Sennevoy-le-Haut

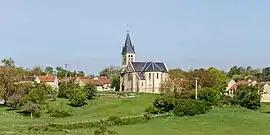
A general view of Sennevoy-le-Haut

Sennevoy-le-Haut is a commune in the Yonne department in Bourgogne-Franche-Comté in north-central France.